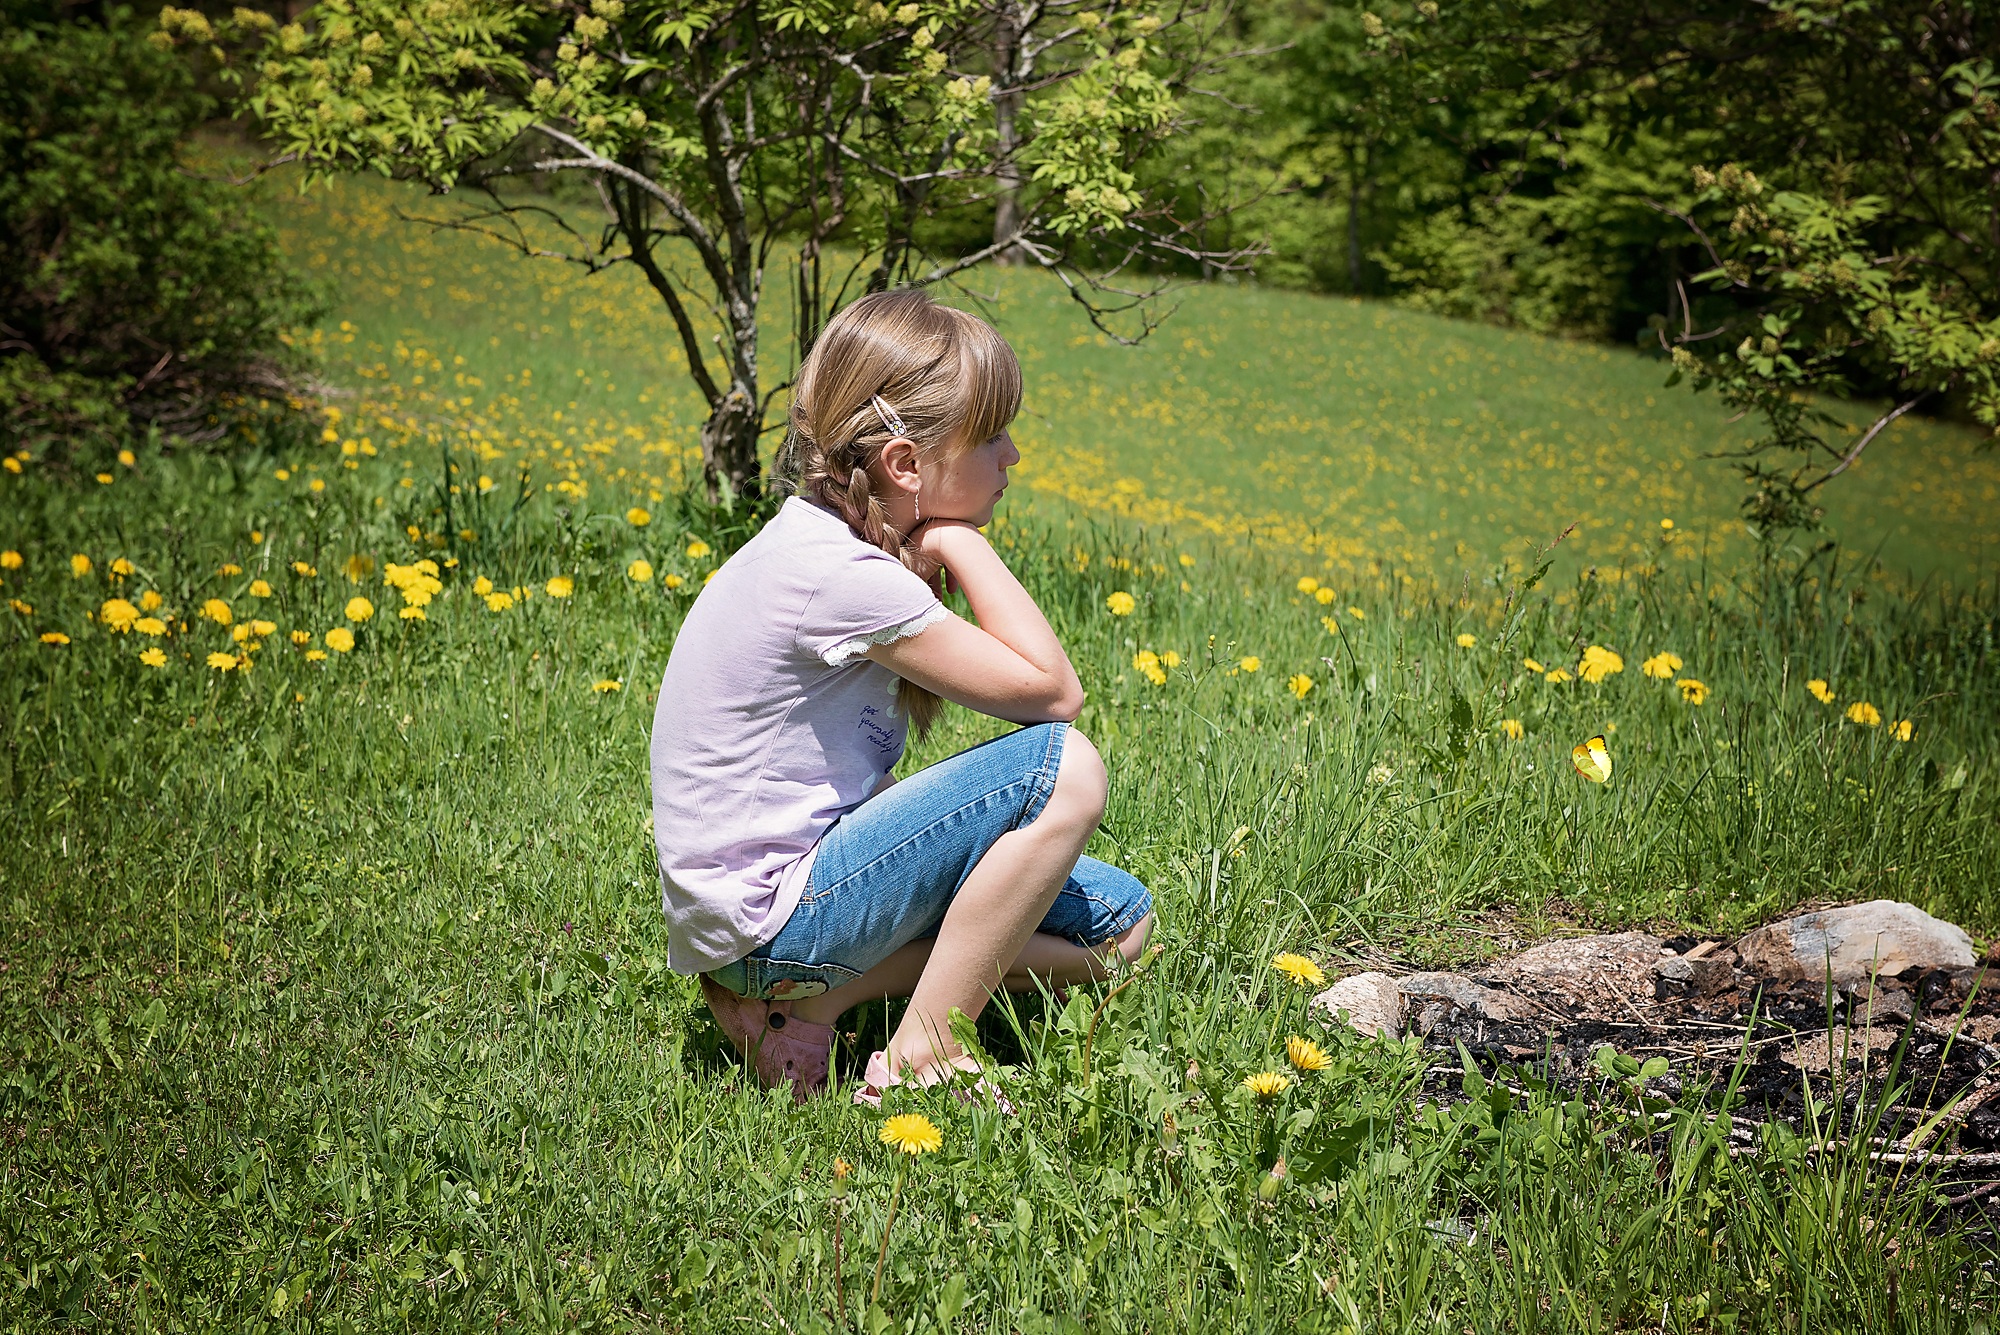
nature, grass, people, girl, lawn, meadow, flower, autumn, backyard, child, human, fireplace, family, out, woodland